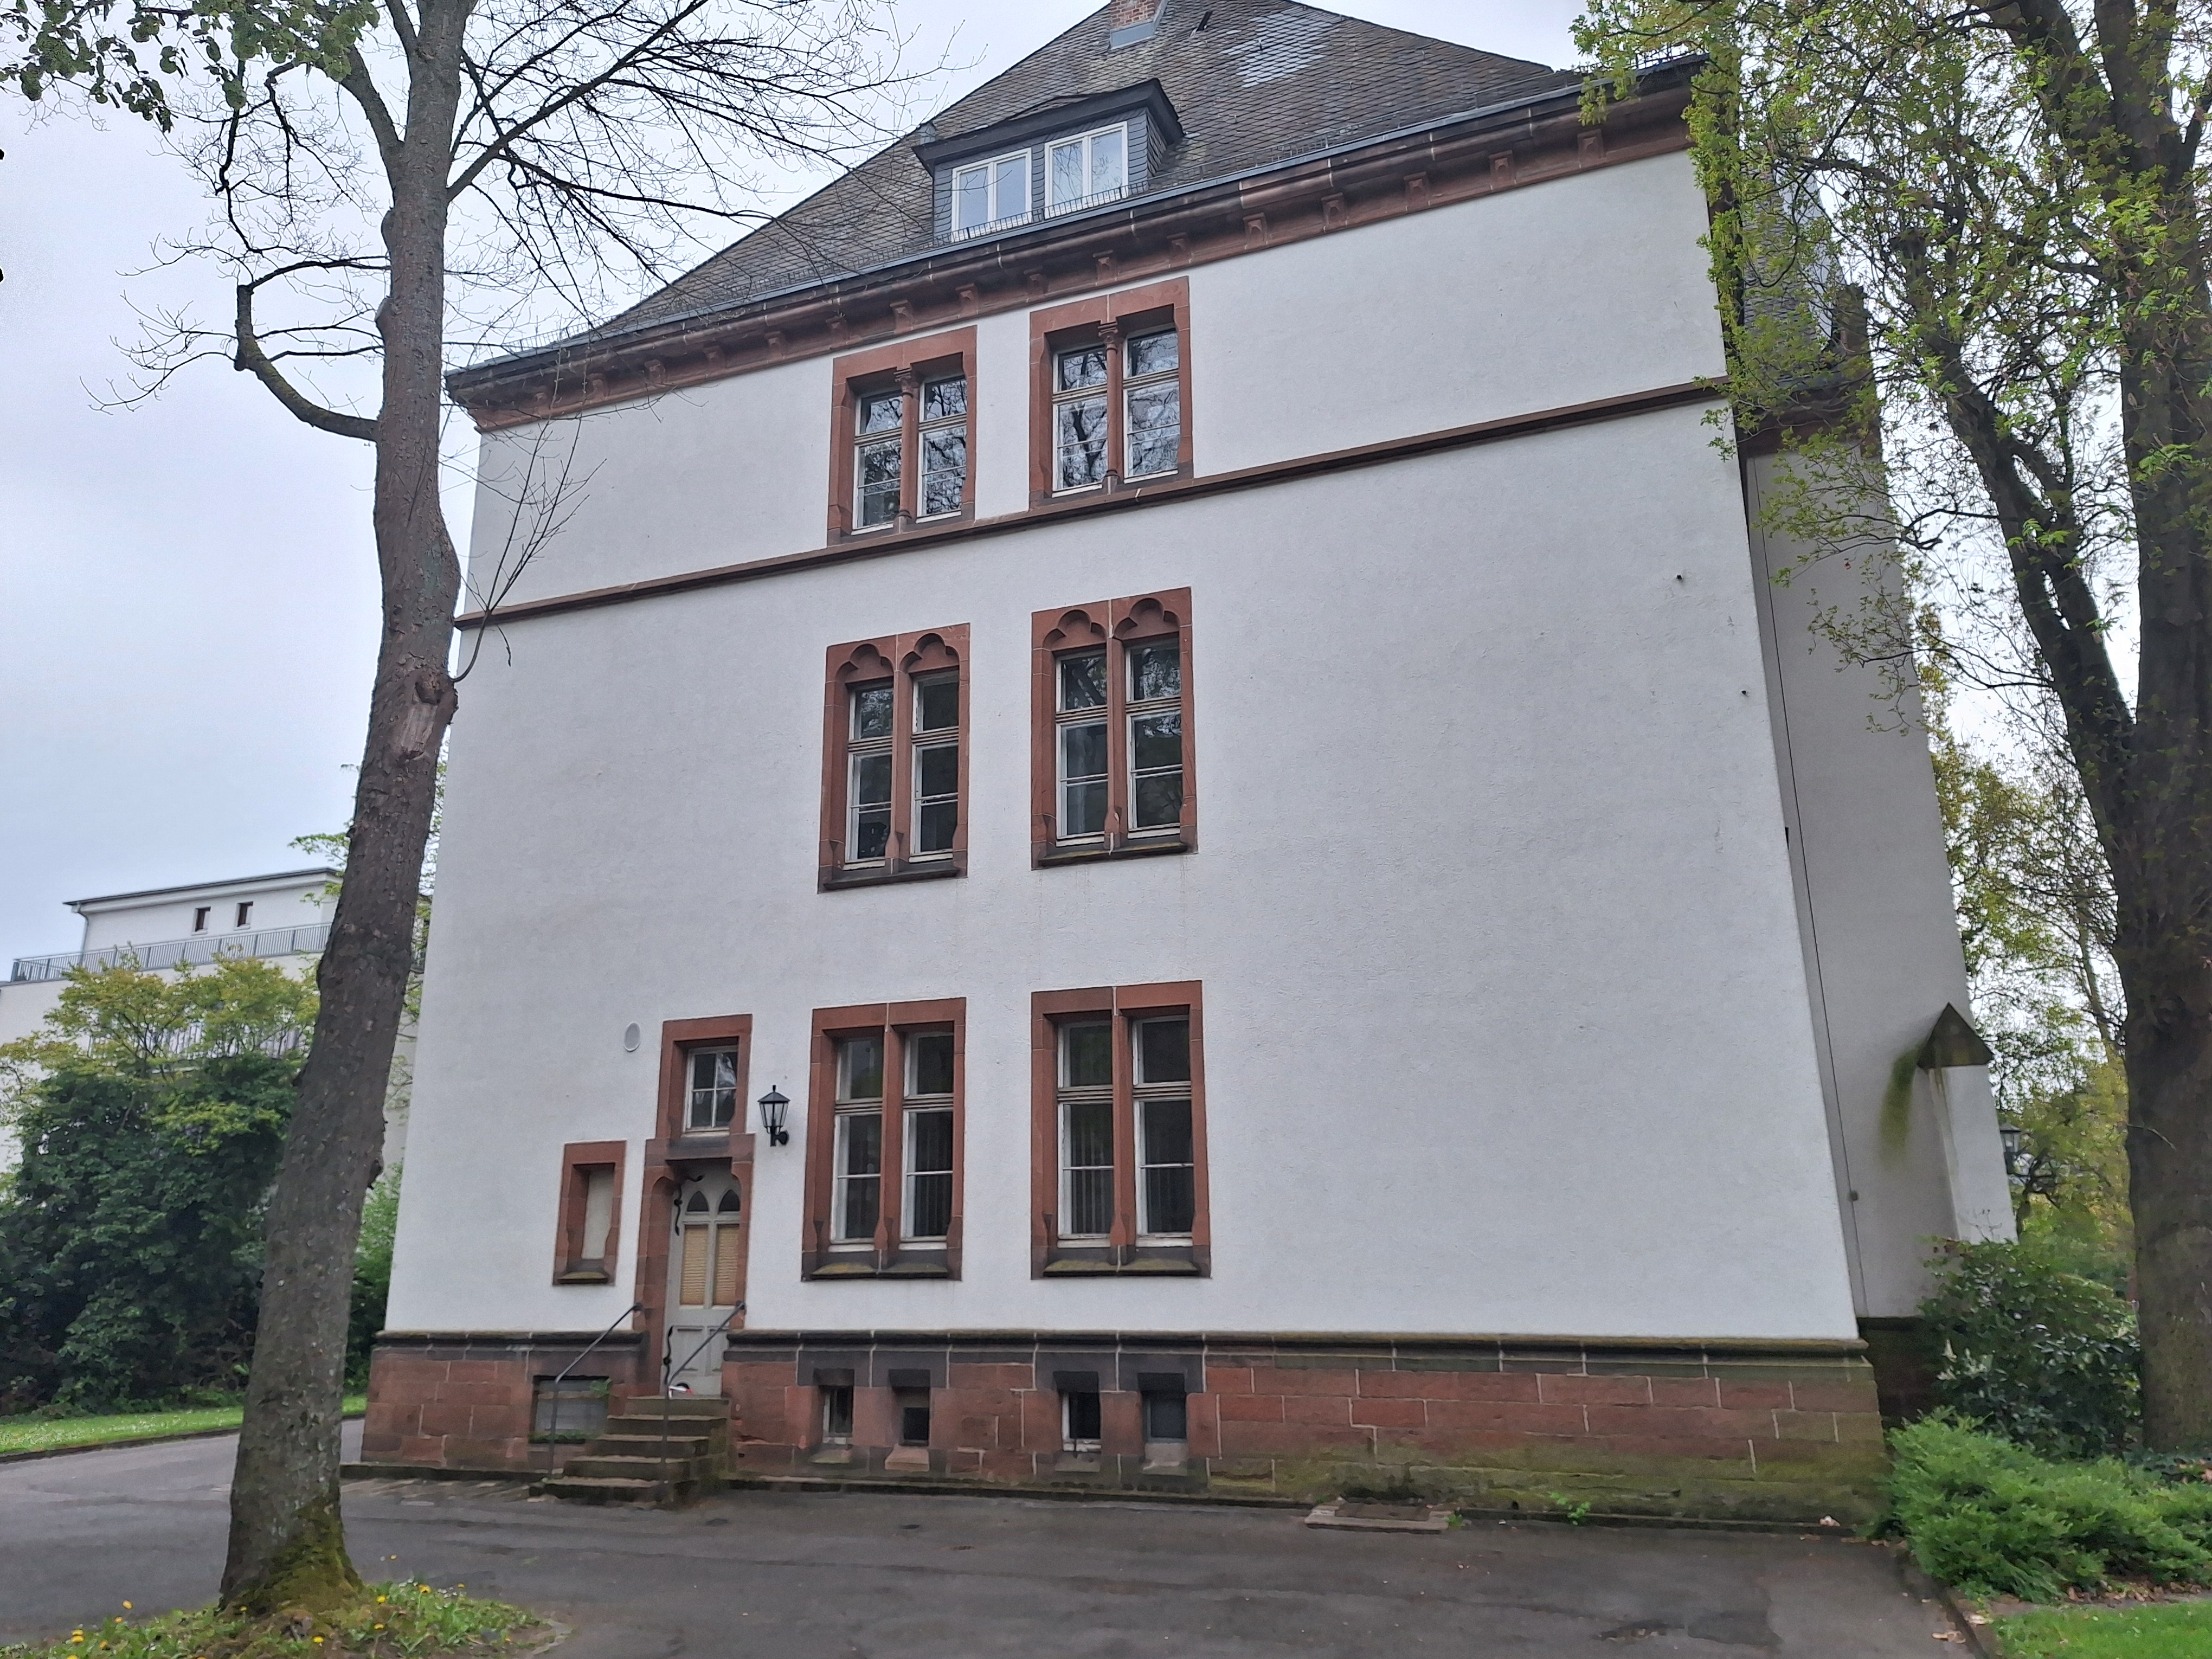
Building: Universitätsstraße 24